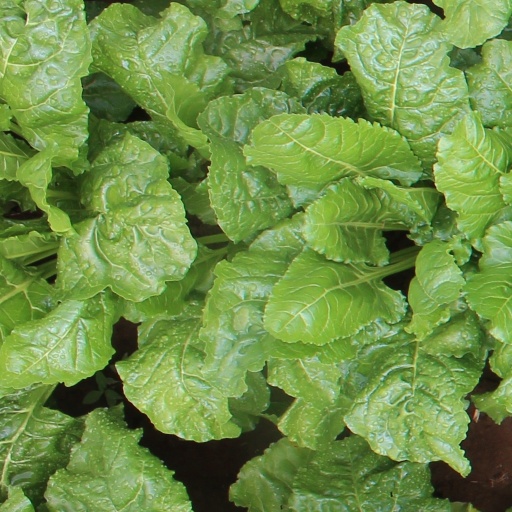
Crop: sugar beet